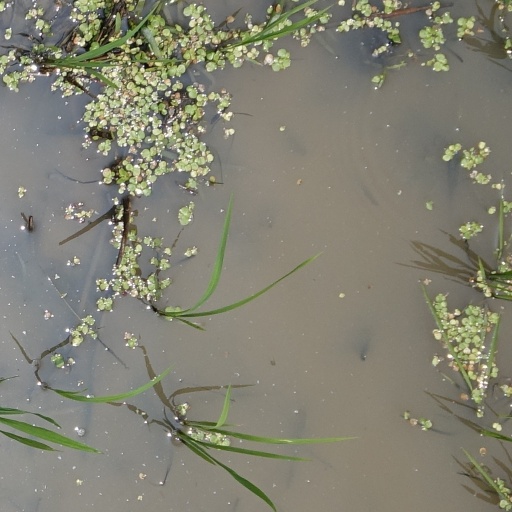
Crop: rice